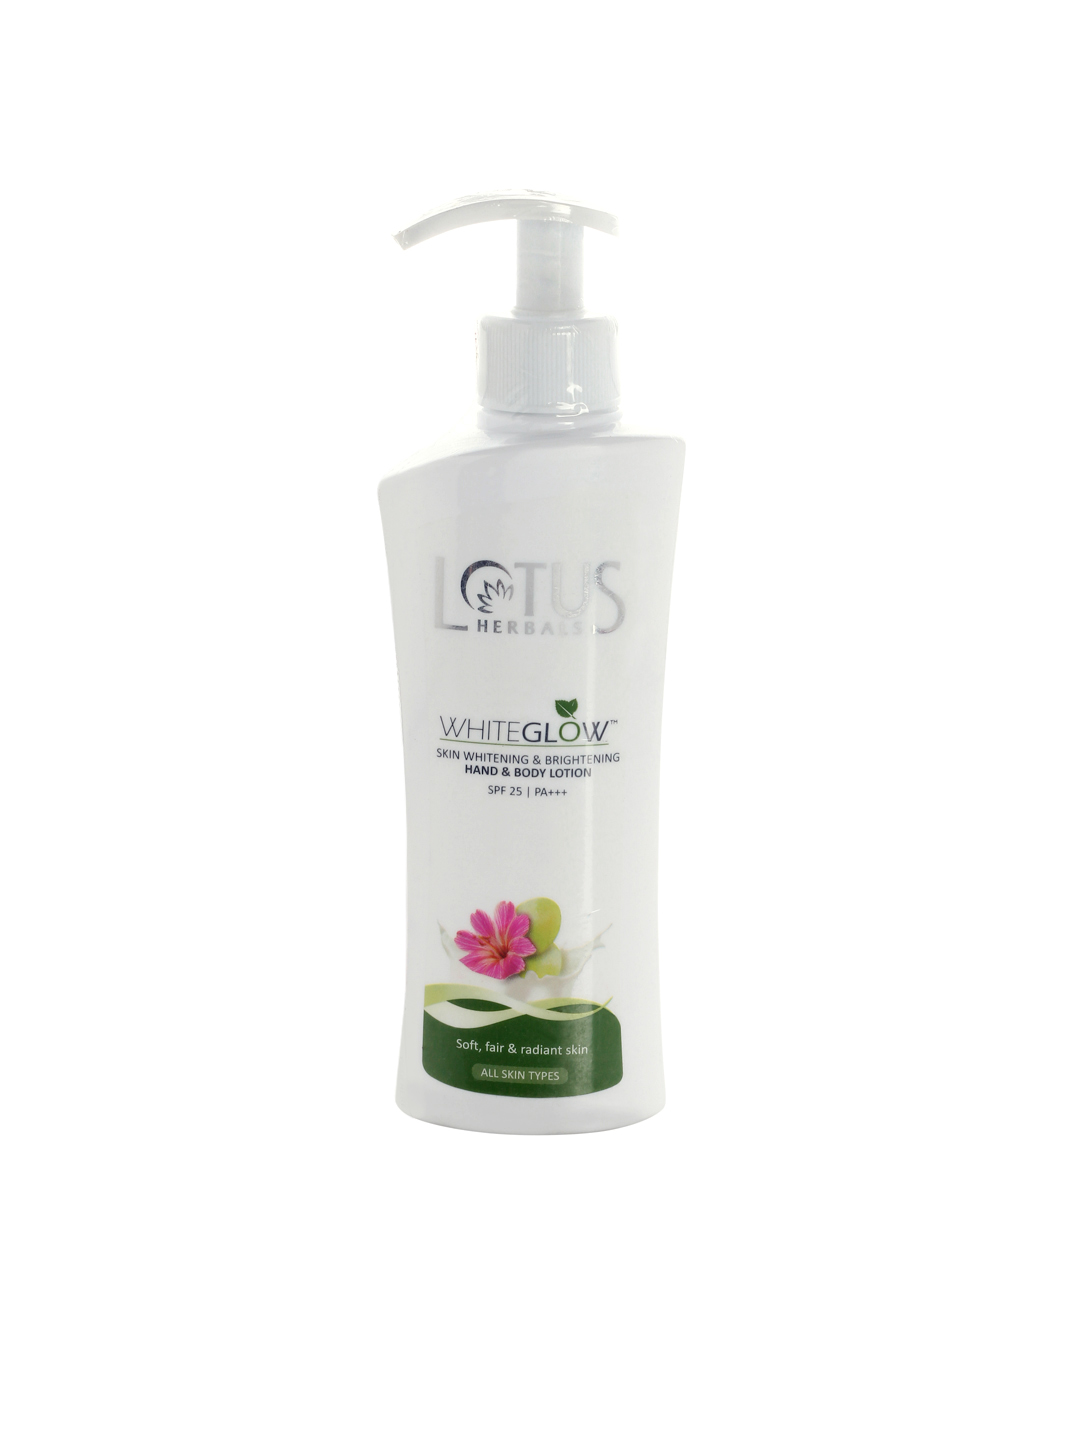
Lotus Herbals Whiteglow Hand & Body Lotion
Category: Personal Care / Skin / Face Moisturisers
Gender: Women
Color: White
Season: Spring 2017
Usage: NA